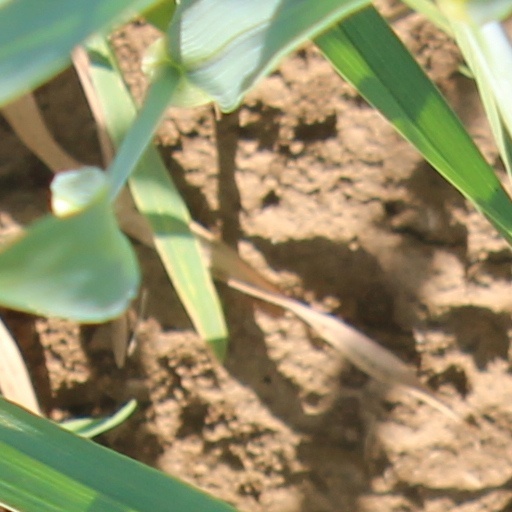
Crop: wheat